Keto Mikeladze

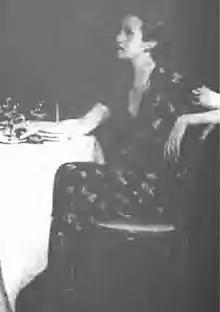
Princess Ketto Mikeladze at the Ritz hotel

Princess Ketevan "Ketto" Mikeladze (1905–1965) was born in Tbilisi, Russian Empire into a Georgian noble family of Mikeladze, known from at least the 14th century, then part of Imperial Russia. Her family belonged to the aristocratic and sophisticated circles in Russia before the Russian Revolution in 1917.